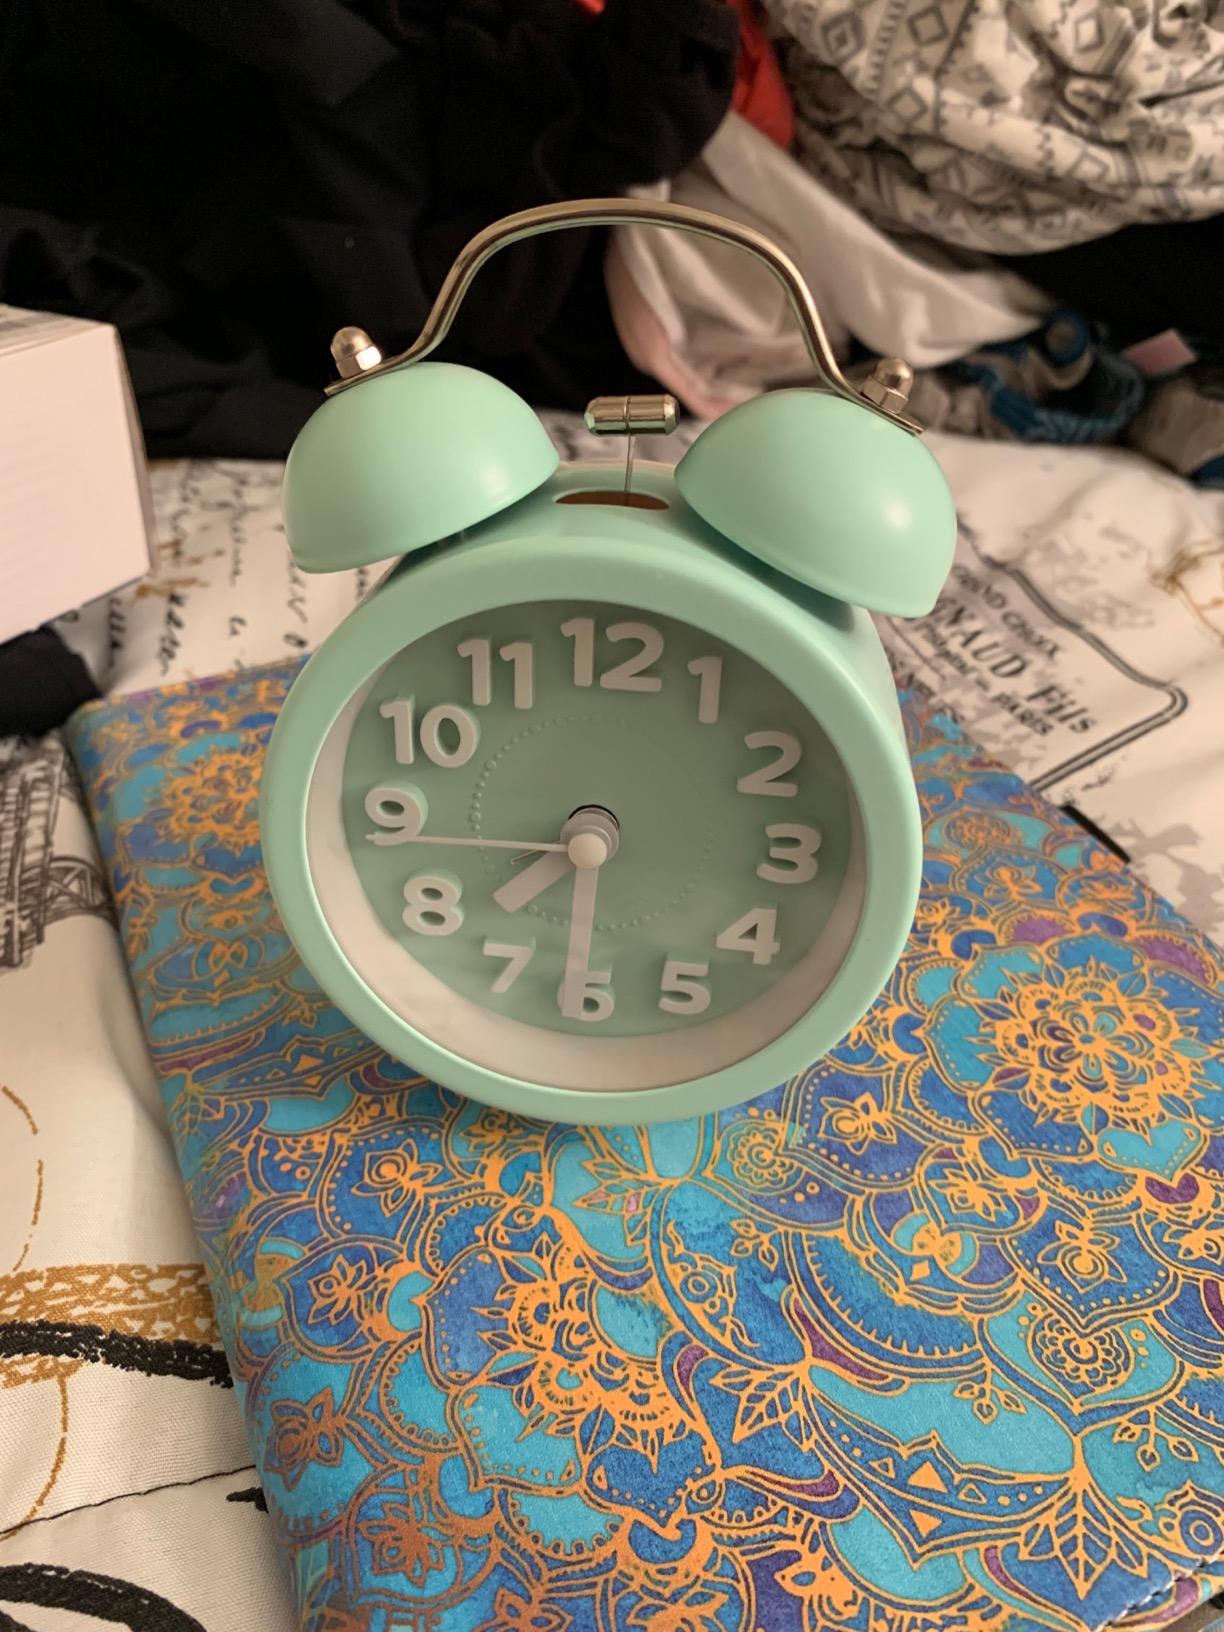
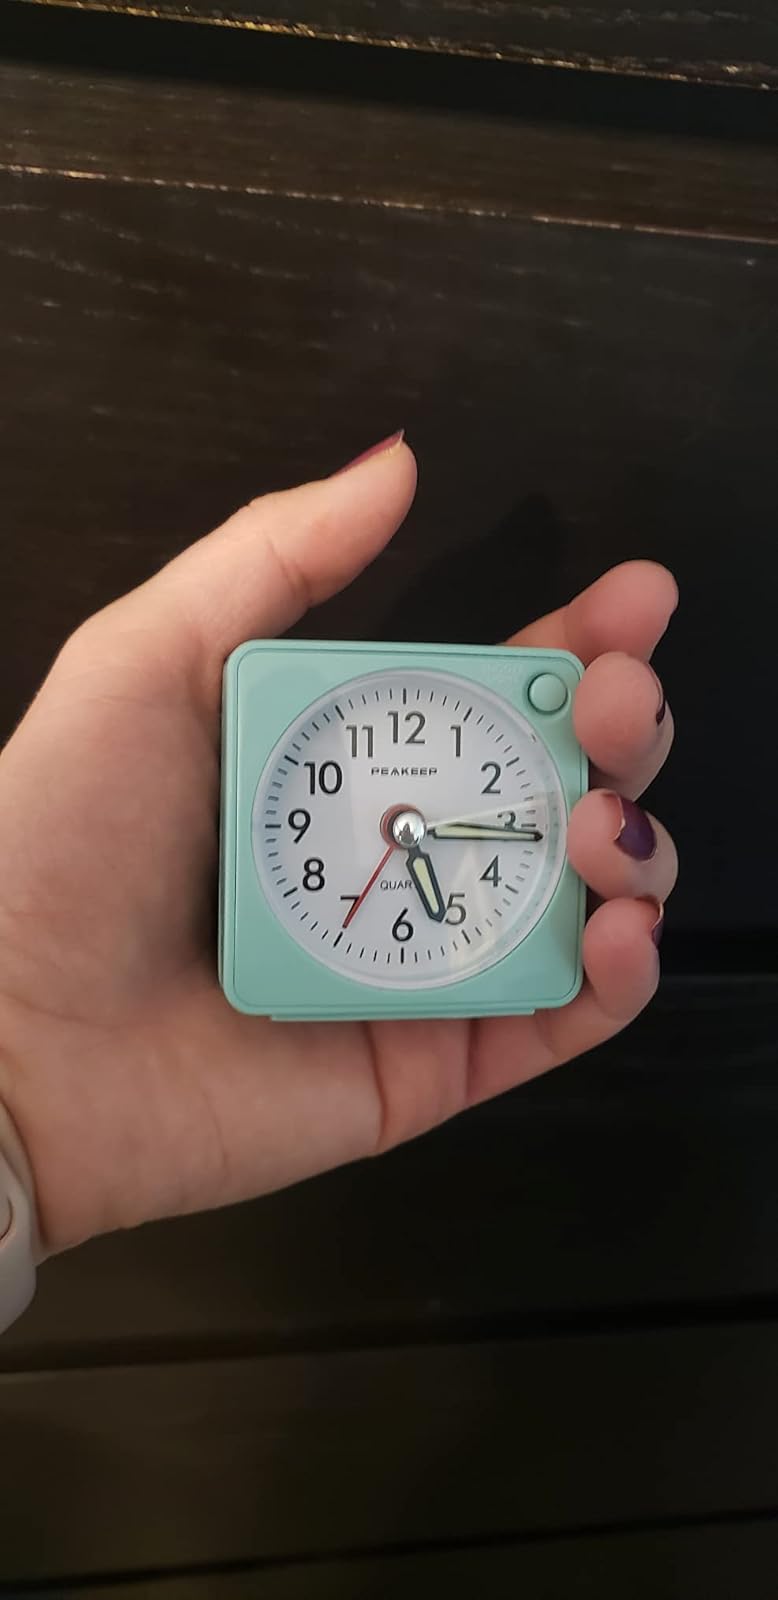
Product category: clock
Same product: no